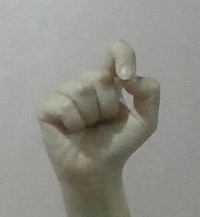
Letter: fa